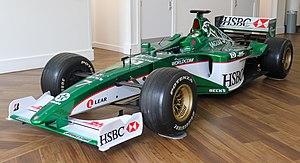
La Jaguar R1 est la monoplace de Formule 1 engagée par l'écurie Jaguar Racing lors de la saison 2000 de Formule 1. Elle est pilotée par les Britanniques Eddie Irvine et Johnny Herbert. Les pilotes d'essais sont l'Allemand André Lotterer et le Brésilien Luciano Burti. Équipée d'un moteur Ford-Cosworth, la R1 est la première voiture engagée par Jaguar en Formule 1, à la suite du rachat de l'écurie Stewart Grand Prix par Ford. La voiture abandonne à onze reprises, notamment à cause d'une boîte de vitesses et d'un moteur peu fiables.
Jaguar Racing est une écurie britannique de Formule 1 engagée en championnat du monde de 2000 à 2004, fondée sur les bases de l'ancienne équipe Stewart Grand Prix engagée en championnat du monde de 1997 à 1999.